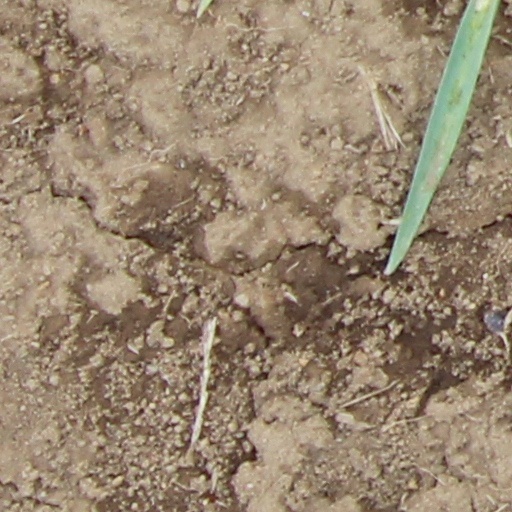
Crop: wheat